Mohamed Rahmoune

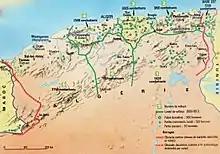
Six historical ALN wilayates during the Algerian Revolution.

Rahmoune managed to escape from Boghar prison in 1959 with four mujahideen acolytes, and this after recovering from the aftermath of the 1957 battle and the various phases of torture he suffered.